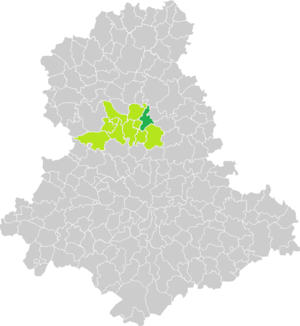
Carte de situation de la commune de Saint-Symphorien-sur-Couze (en vert foncé) dans le votre Canton (en vert clair) sur une carte des communes de la Haute-Vienne
Saint-Symphorien-sur-Couze est une ancienne commune française située dans le département de la Haute-Vienne, en région Nouvelle-Aquitaine.